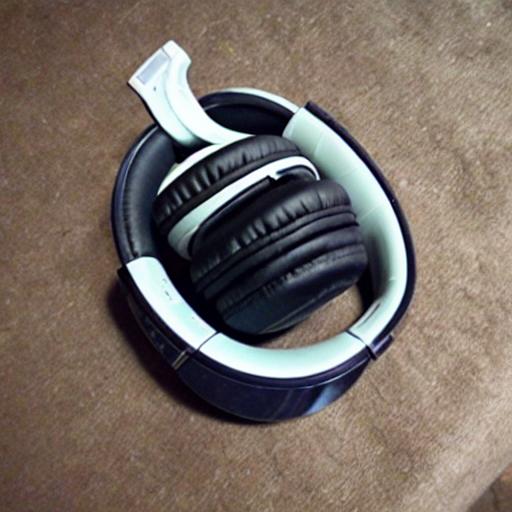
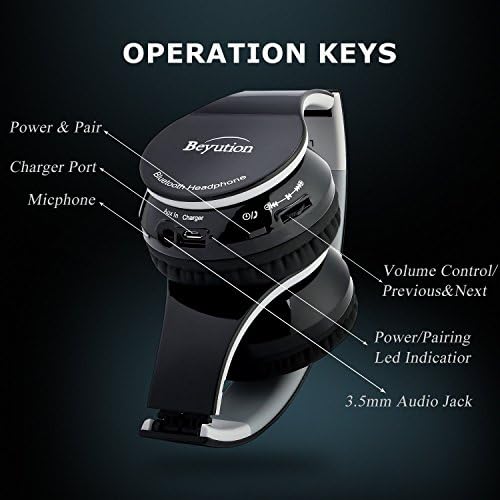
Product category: headphones
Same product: no